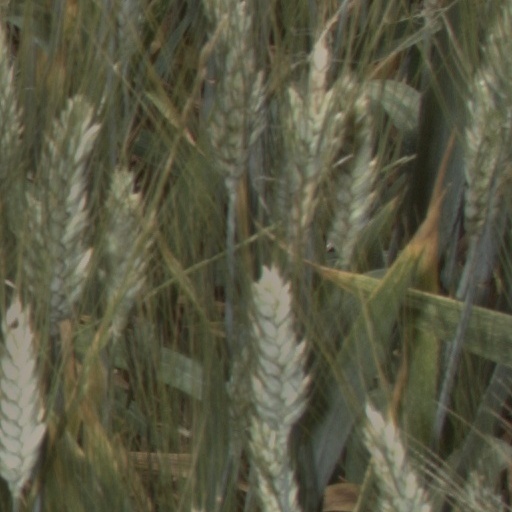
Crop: wheat